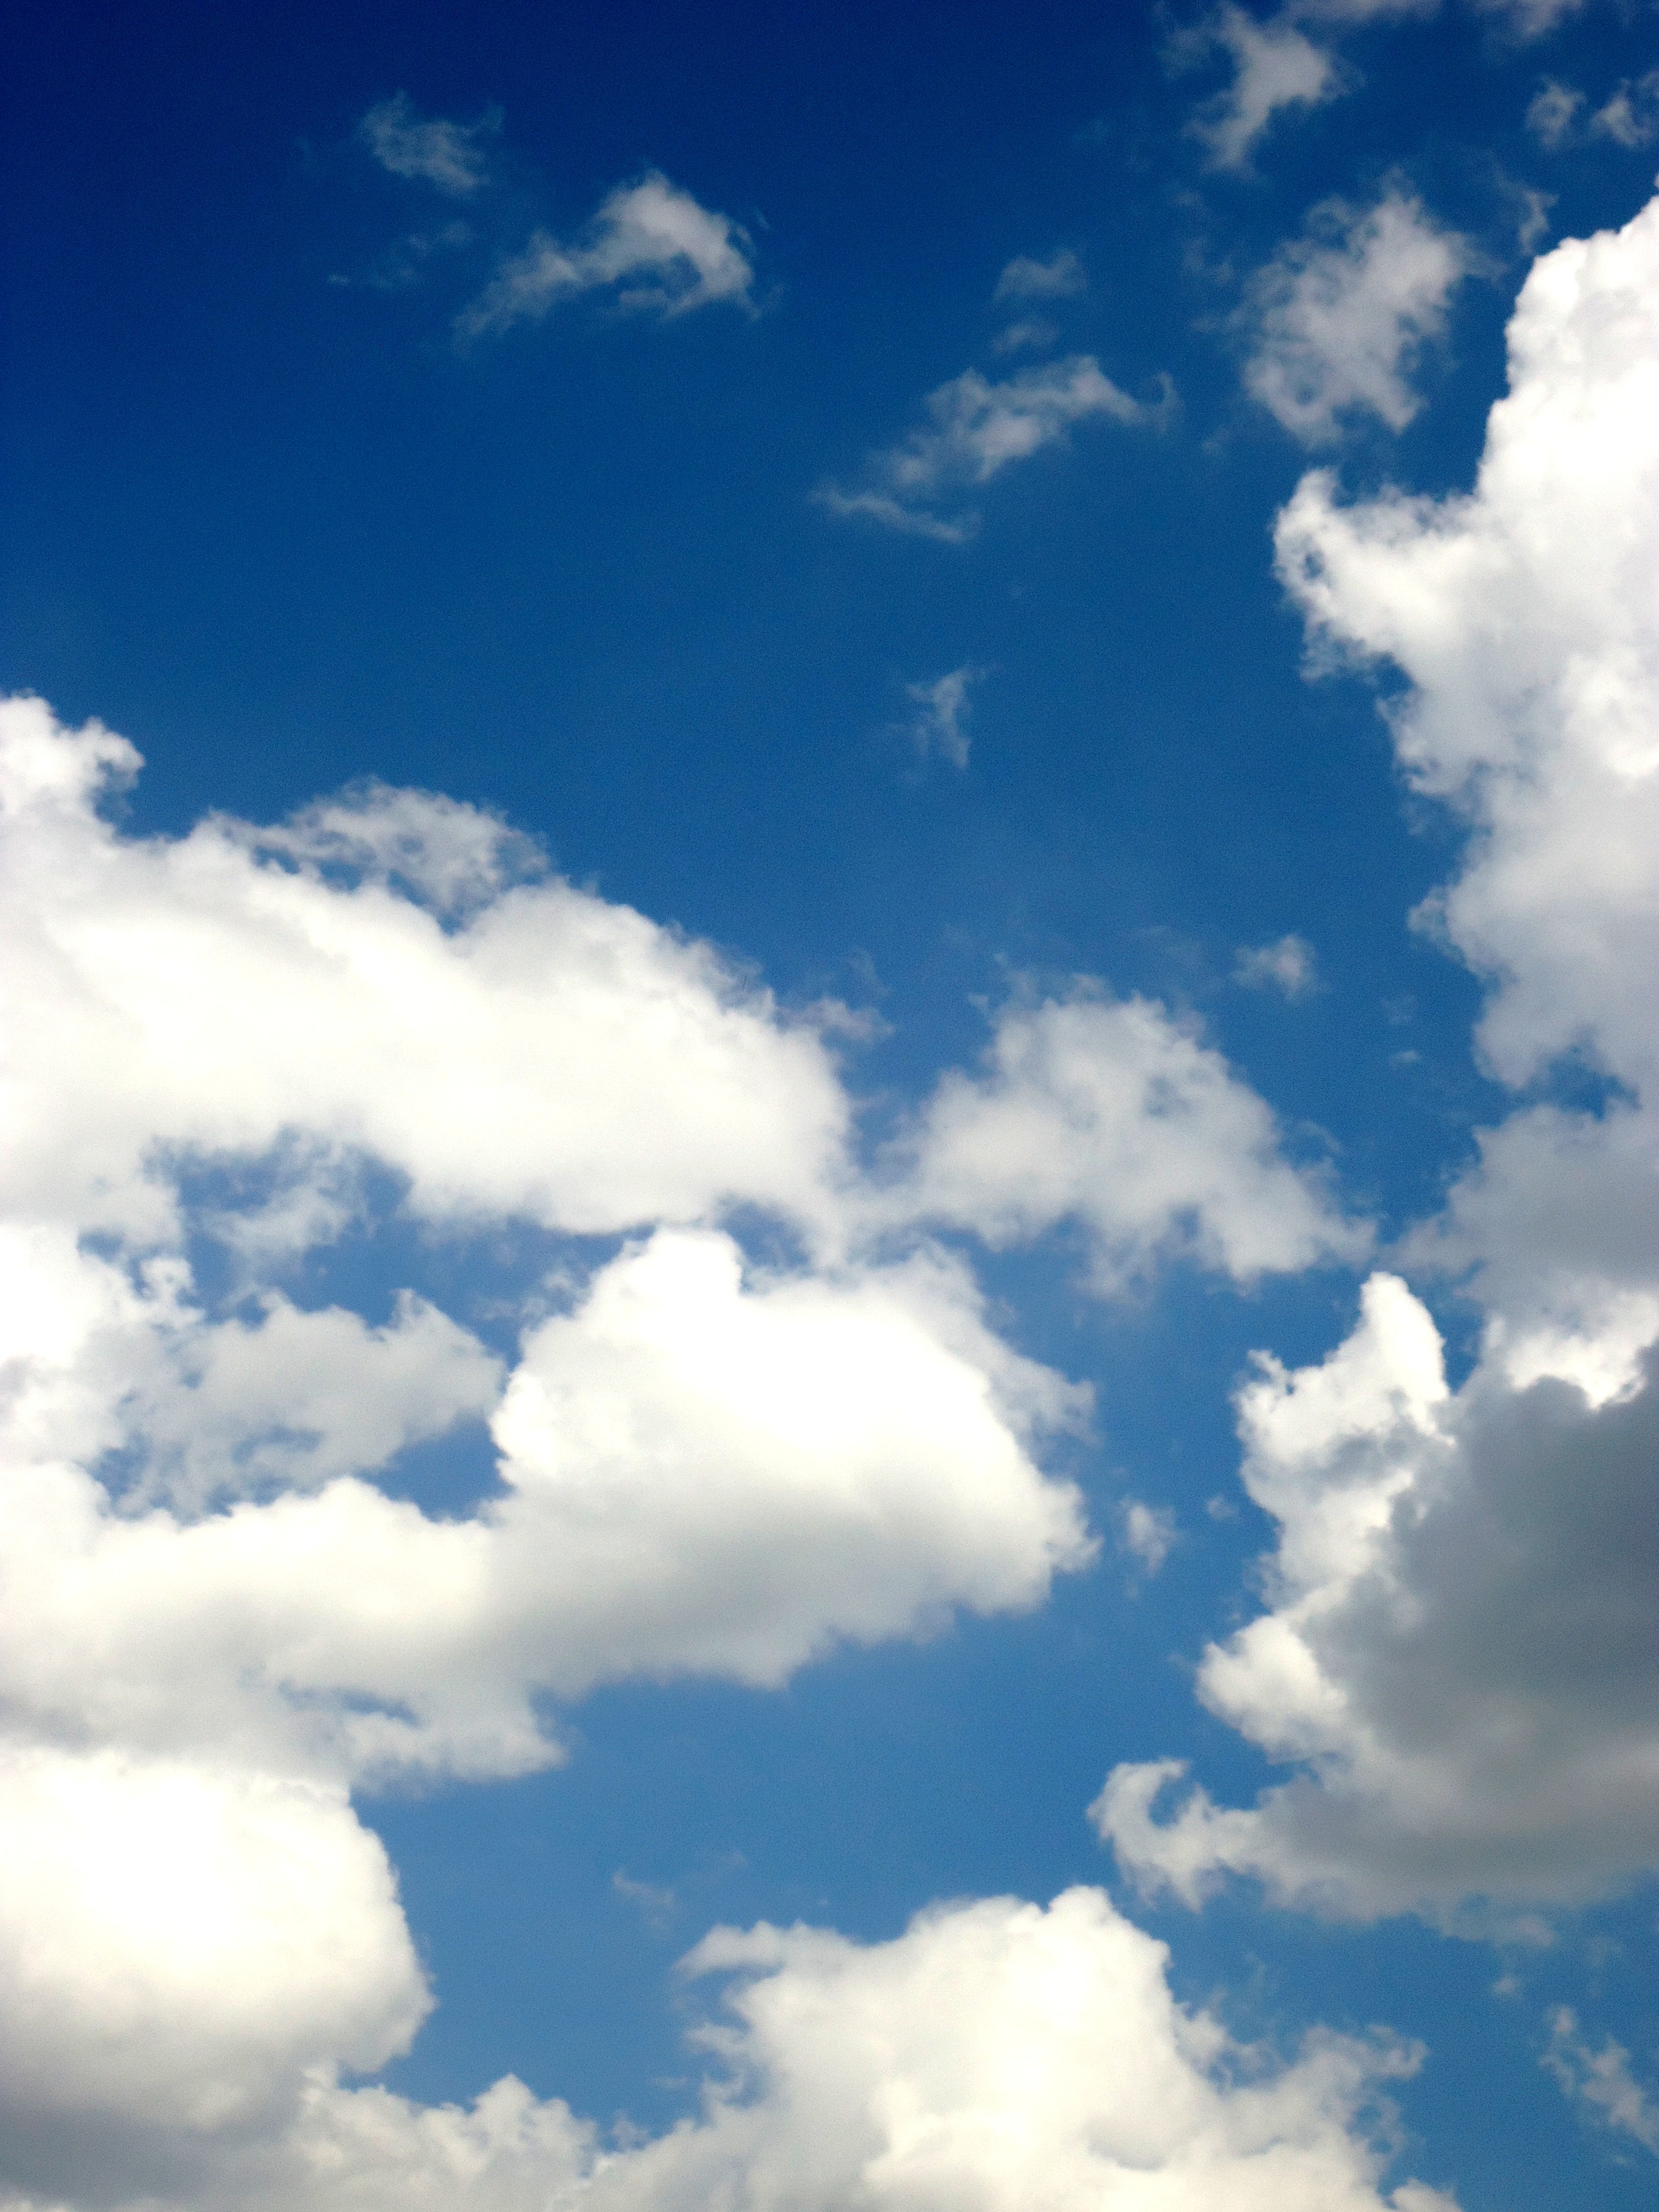
cloud, sky, white, sunlight, atmosphere, daytime, cumulus, blue, good looking, meteorological phenomenon, atmosphere of earth